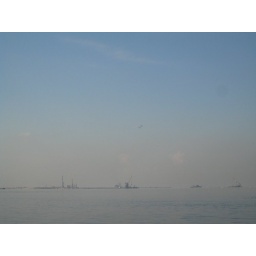
Some airplanes flying in formation over the water